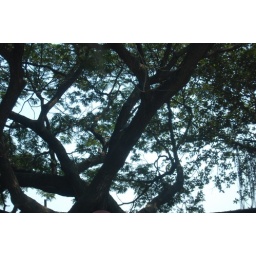
Unidentified bird near centre of field